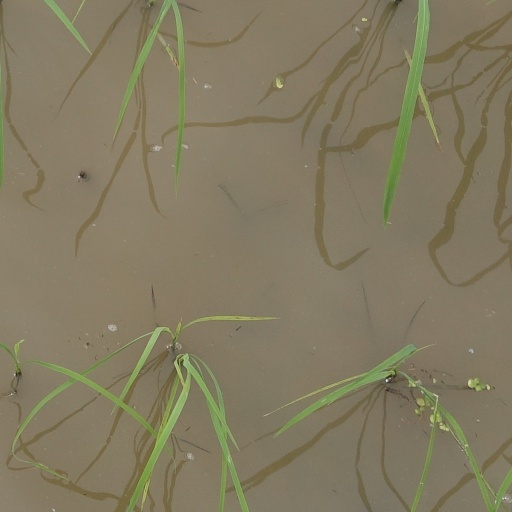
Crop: rice